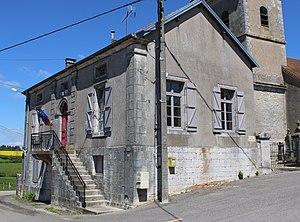
La mairie
Morionvilliers est une commune française située dans le département de la Haute-Marne, en région Grand Est.